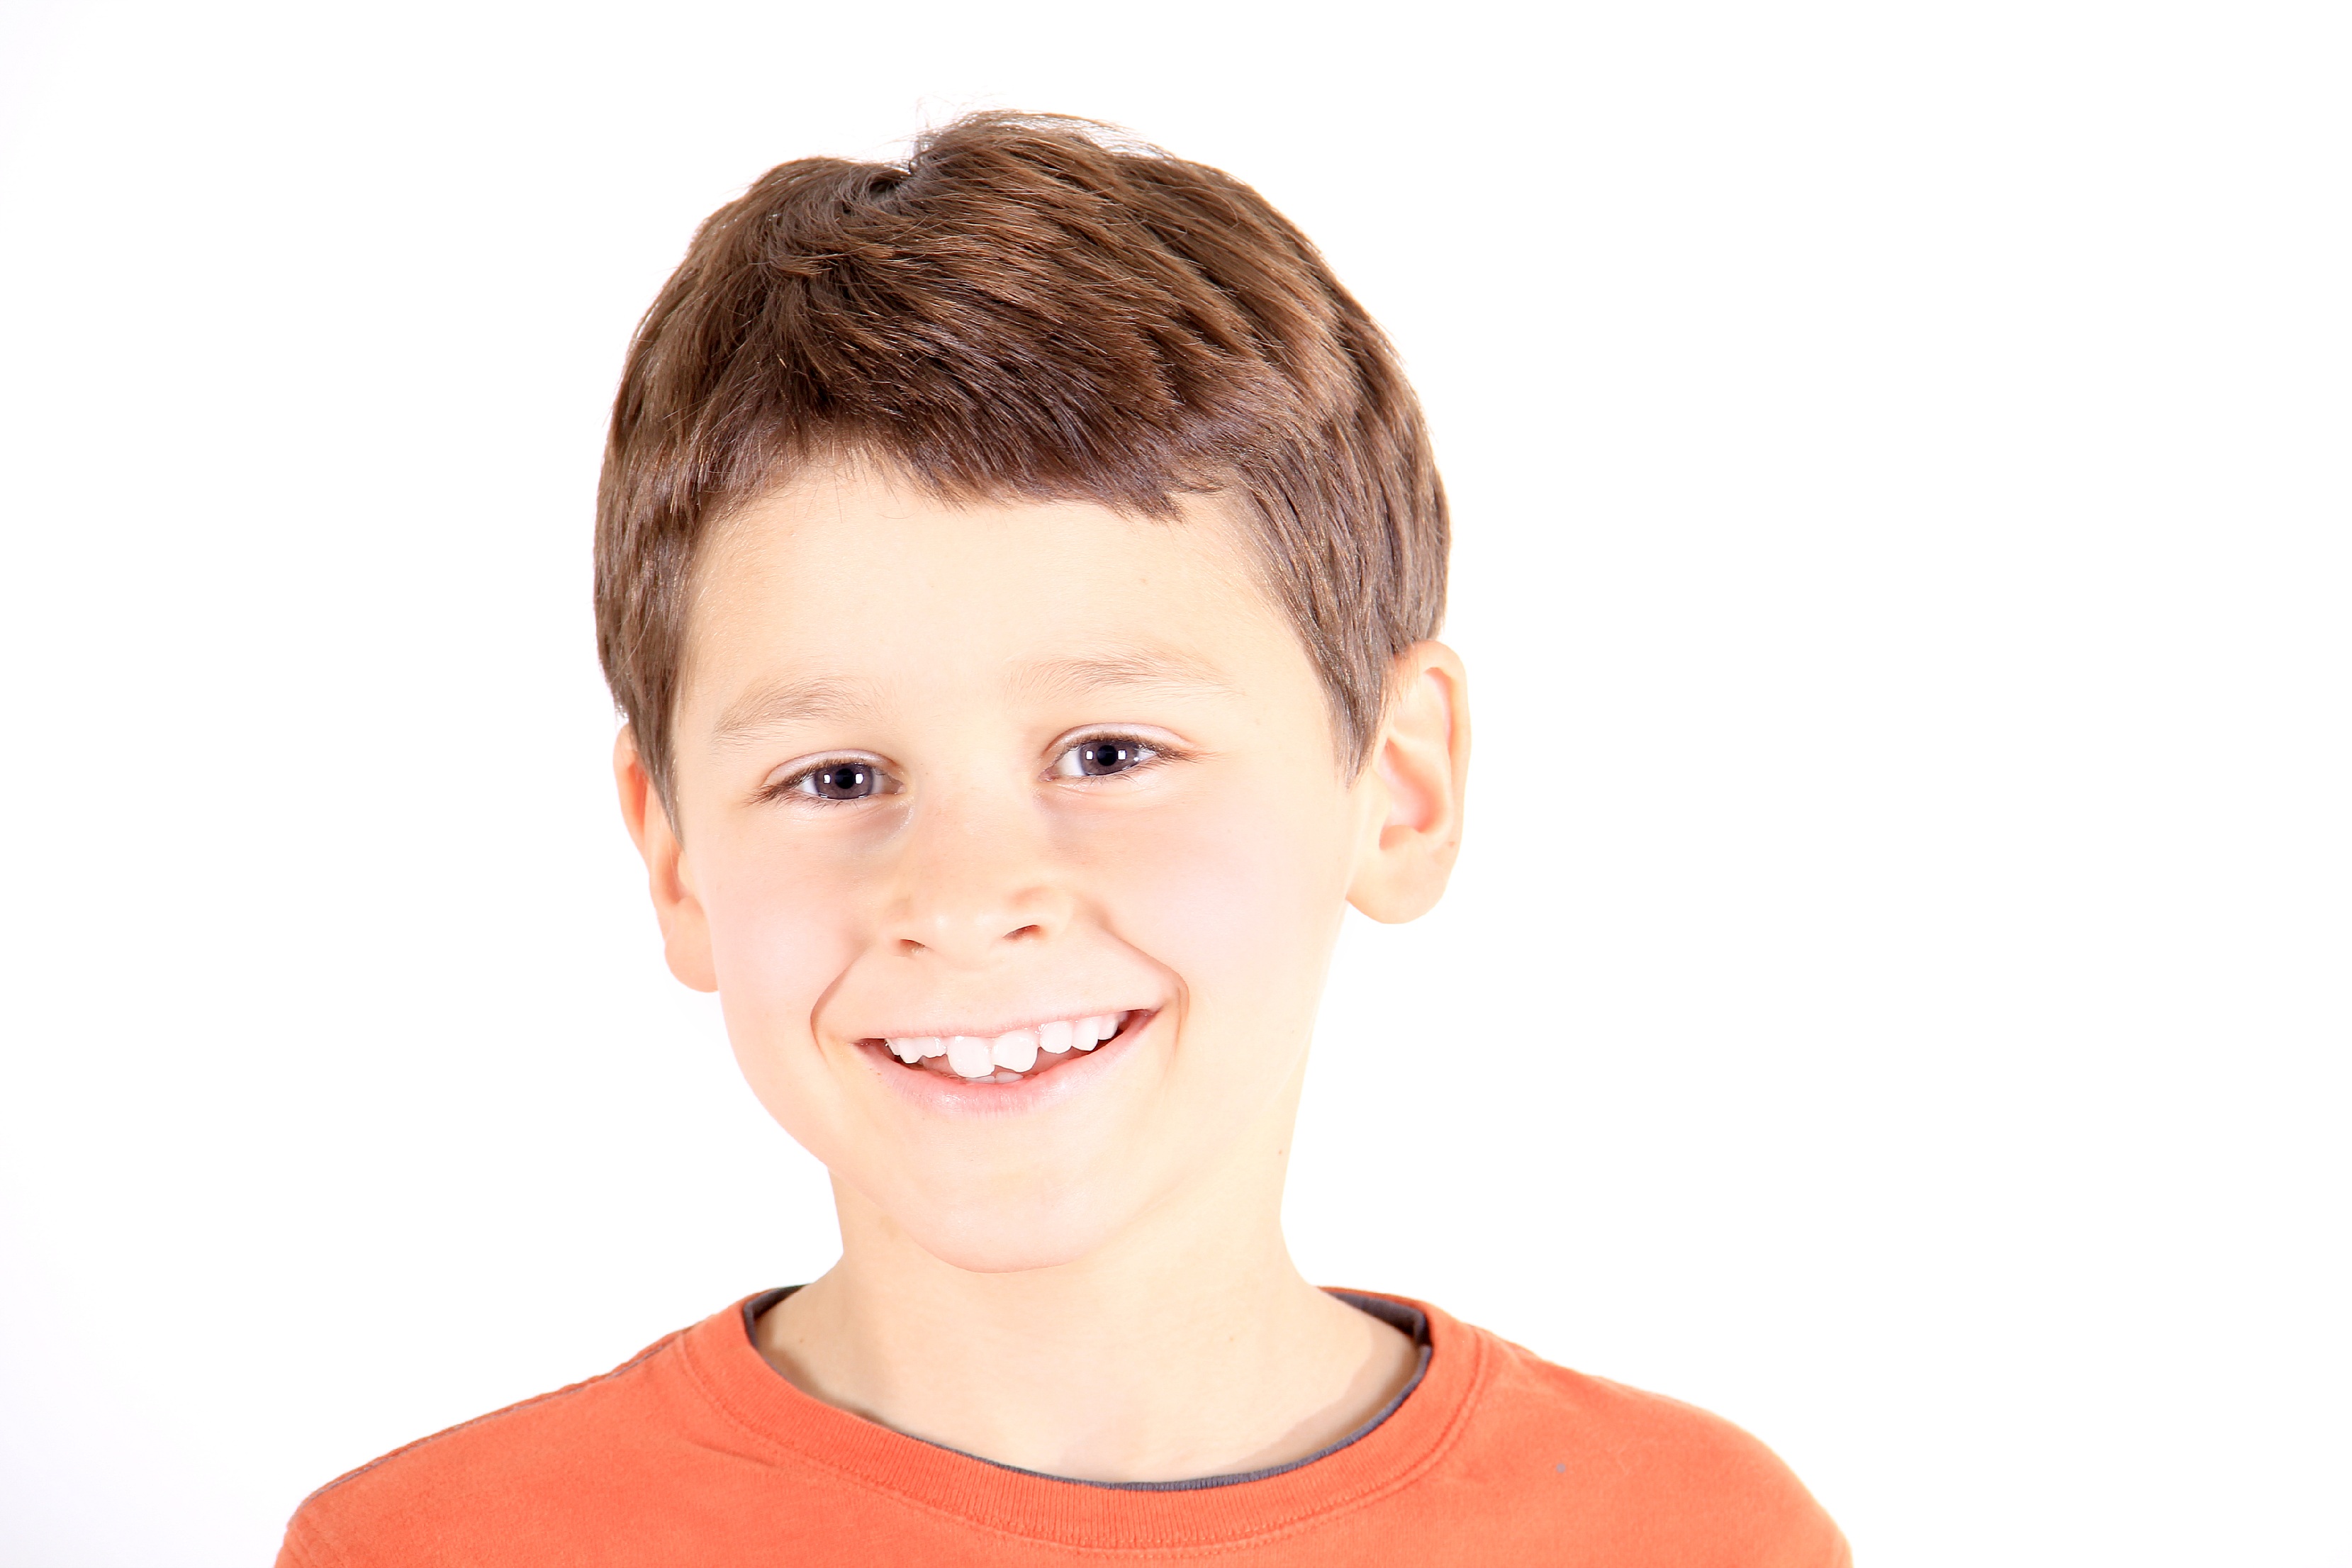
hand, person, people, hair, boy, portrait, young, finger, child, ear, arm, facial expression, hairstyle, mouth, human body, caucasian, face, nose, happy, neck, toddler, head, organ, tooth, thumb, jaw, sense, chin